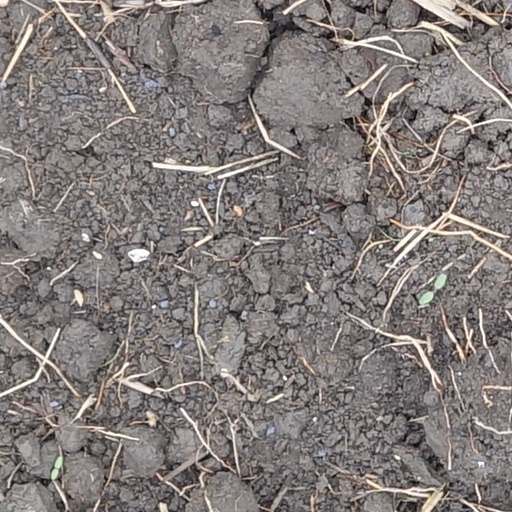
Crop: wheat